Benavara

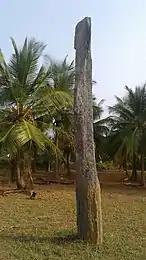
Stone pillar

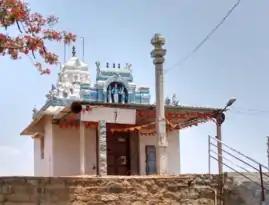
Bettada Timmappa Temple

The village has another temple of religious and historical importance, located on a hill top. It is known as Bettada Thimmappa temple. It is a Hosyala style temple built in the 16th century A.D. Restoration work was carried out in the early 2000s with donations collected from devotees organized by person from a nearby village, Hanchipura. The temple attracts devotees from nearby villages like Valagerepura, Hancipura, Chanadanahalli and M A Colony. The village has many small temples dedicated to various gods like Channigaraya, Maramma- the village goddess, Varadaraya swamy, Anjaneya, Ishwara, Doddamma, Chikkamma which enjoy good patronage.